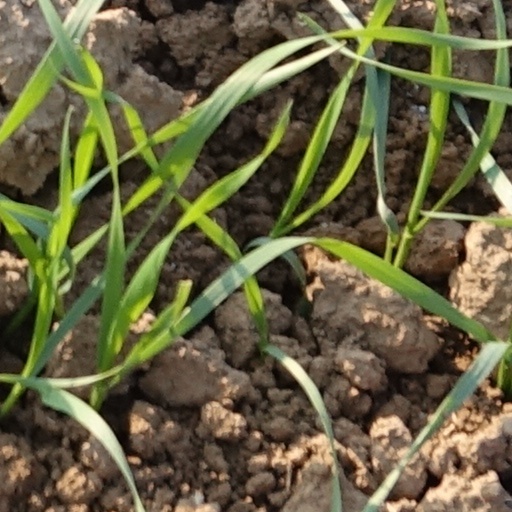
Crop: wheat